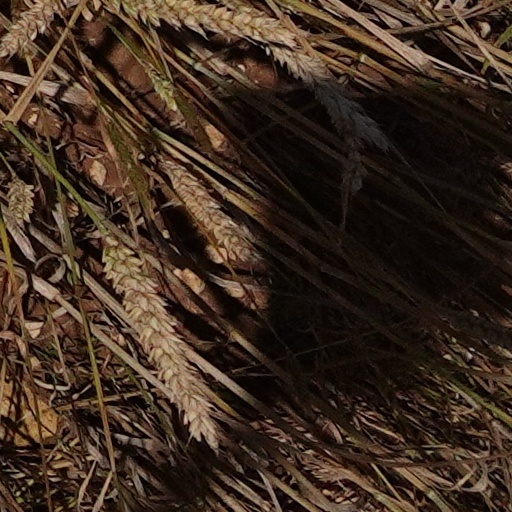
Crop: wheat